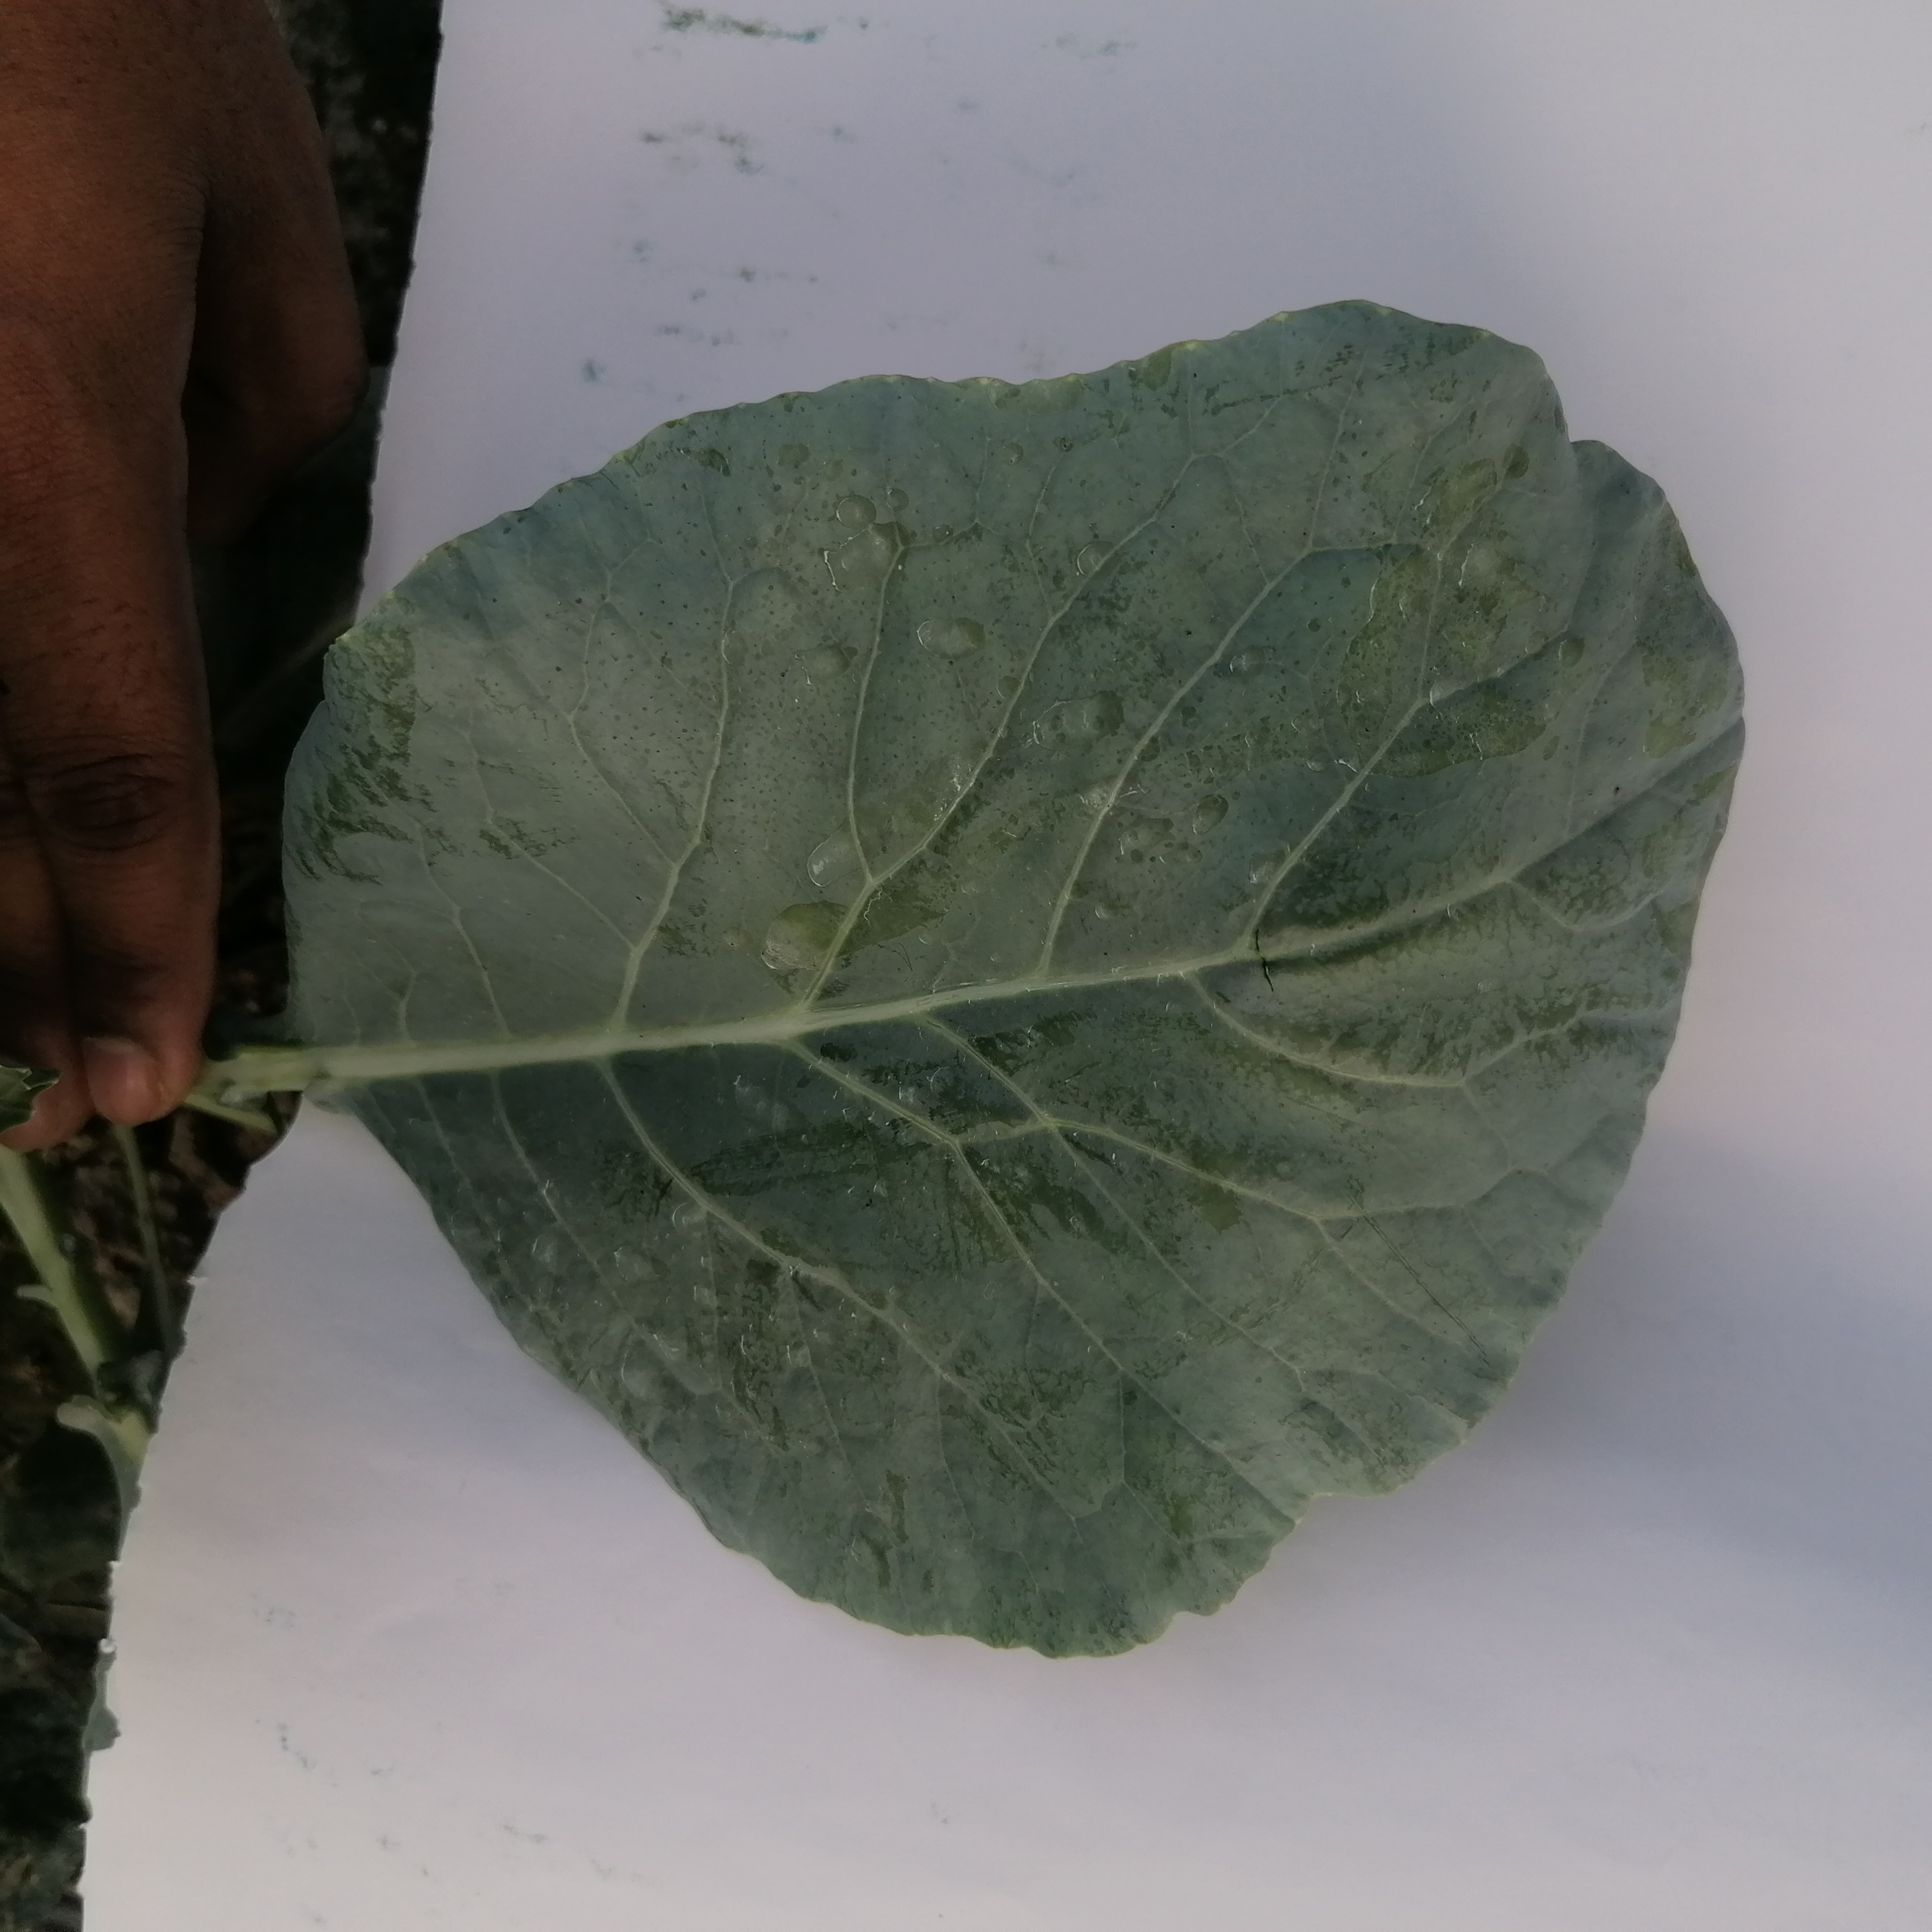
Label: Healthy